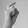
ASL letter: X